Effects of Hurricane Katrina in New Orleans

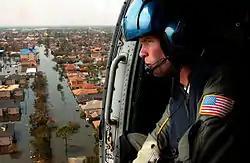
A U.S. Coast Guard aircrew searches for survivors in New Orleans during the aftermath of Hurricane Katrina.

Preliminary reports indicate that the official death toll, according to the Louisiana Department of Health, was 1,464 people. The first deaths were reported shortly before midnight on August 28, 2005, as three nursing home patients died during an evacuation to Baton Rouge. On September 4, Mayor Nagin speculated that the death toll could rise as high as ten thousand after the clean-up was completed. Some survivors and evacuees reported seeing bodies lying in city streets and floating in still-flooded sections, especially in the east of the city. The advanced state of decomposition of many corpses, some of which were left in the water or sun for days before being collected, hindered efforts by coroners to identify many of the dead.